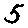
Label: 5